Etoys (programming language)

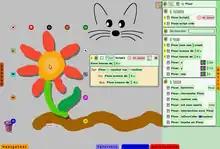
A screenshot of a Squeak image (v.3.8), in French

The Etoys system is based on the idea of programmable virtual entities behaving on the computer screen.